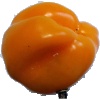
Label: yellow_pepper